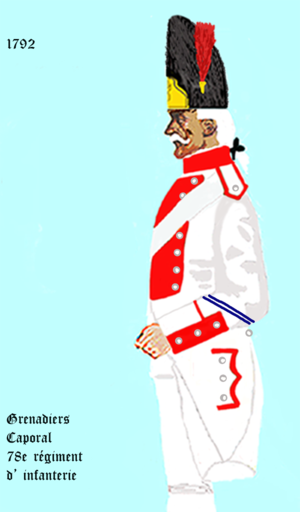
Uniformes de l' infanterie française conformément àu décret d' application de 1792. À „LES UNIFORMES ET LES DRAPEAUX DE L'ARMÉE DU ROI“ Marseille 1899.
Le 78ᵉ régiment d'infanterie est un régiment d'infanterie de l'Armée de terre française, à double héritage, créé sous la Révolution à partir du régiment de Penthièvre, un régiment français d'Ancien Régime, et du 3ᵉ régiment d'infanterie légère créé à partir des chasseurs royaux Corses.